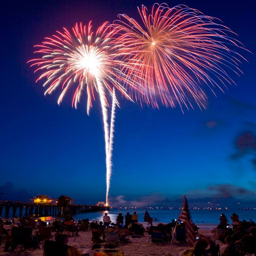
fourth of july fireworks a must - do !